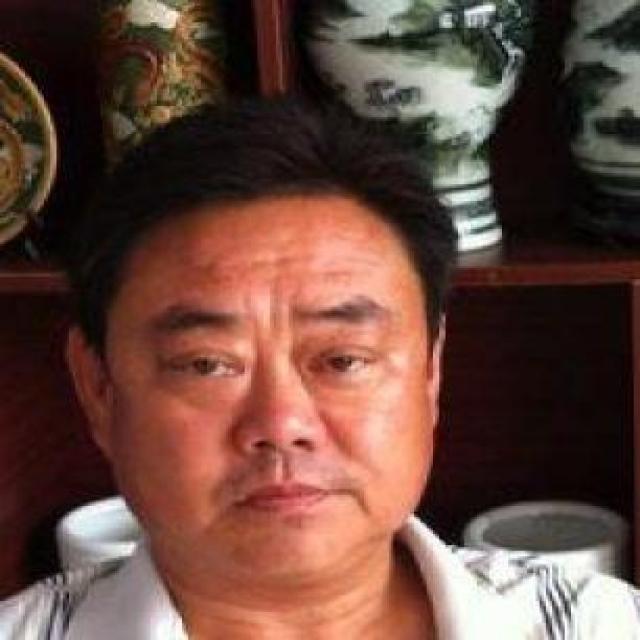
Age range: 45-64